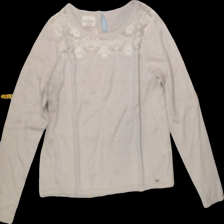
View: front
Type: Top
Category: Ladies
Brand: Holly and Whyte (Lindex)
Colors: Beige
Material: 52% nylo 48% Viscose
Pattern: Metallic
Cut: Regular
Size: L
Trend: No trend
Stains: No
Damage: 0
Price range: 100-150
Recommended usage: Reuse